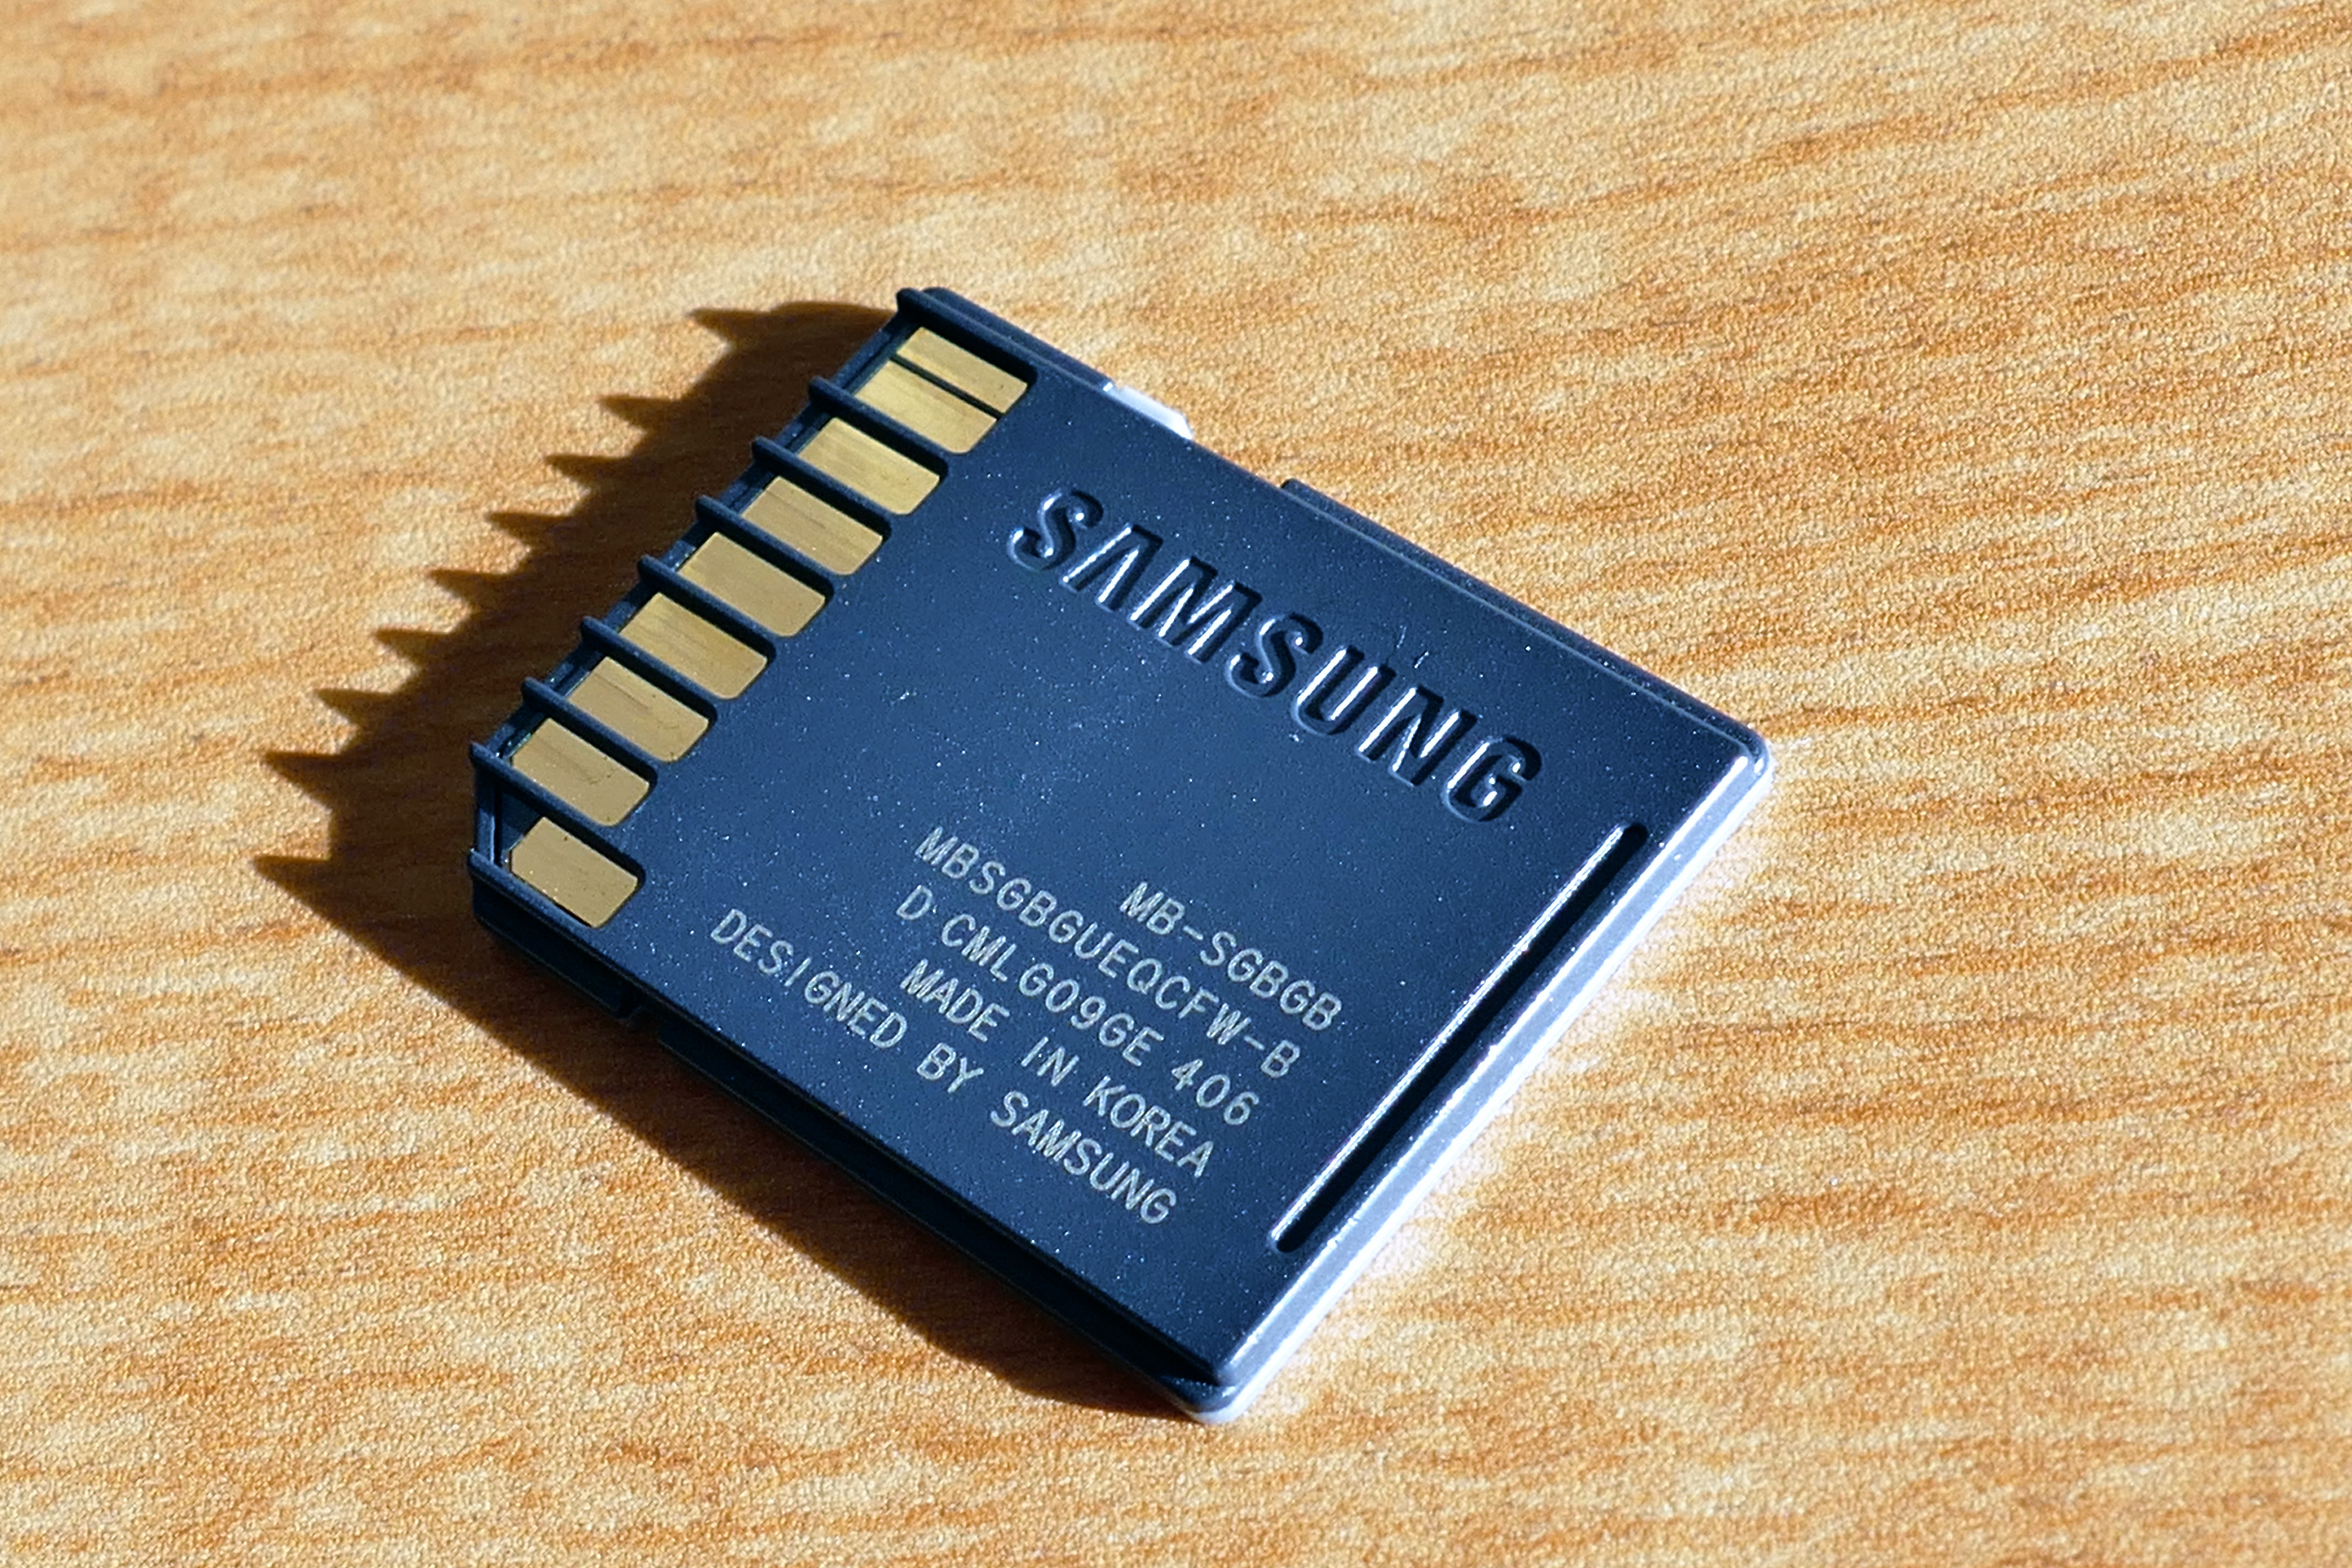
computer, technology, plastic, equipment, macro, drive, memory, port, electronic, device, storage, card, brand, font, flash, digital, mini, usb, external, connect, pc, 3, 32, slot, data, gb, accessory, plug, peripheral, sd, 0, electronic device, extender